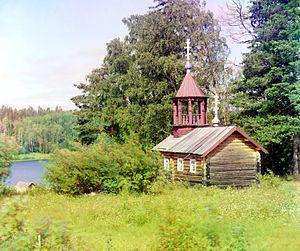
Collection des curiosités remarquables de l'Empire russe par Prokoudine-Gorski est une des premières collections au monde de photographies en couleurs. Elle constitue un patrimoine unique pour les peuples de l'ancien Empire russe et pour toute l'humanité. Son créateur est le célèbre inventeur russe Sergueï Prokoudine-Gorski. Mais il faut remarquer que l'exécution effective de nombreuses photos est due à ses collaborateurs.